Andy Russell (singer)

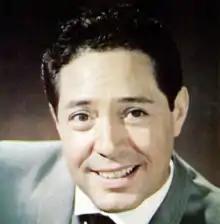
Russell in 1966.

Later, Russell began to appear in the new medium of television in the early 1950s on "Your Show of Shows" with Sid Caesar on NBC, but continued to record, though less frequently. From December 1950 to June 1951, he appeared with his wife on the ABC-TV show "Andy and Della Russell". "It was a brief but pleasant musical interlude, which originated live from New York [from 7:00 to 7:05] every weeknight." They also had an act that they would perform together in nightclubs. A review described their act as: "delightfully light, cleverly done and wholly entertaining." In addition to singing and dancing, Russell would perform impressions of celebrities. Lastly, they appeared together in the musical short, "House Party" (1953).